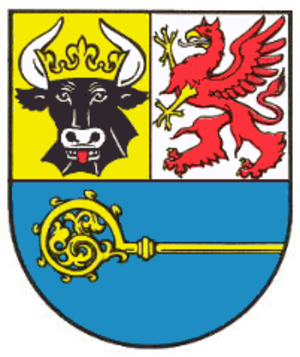
Dargun est une ville du Mecklembourg-Poméranie occidentale en Allemagne.